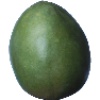
Label: Mango 1